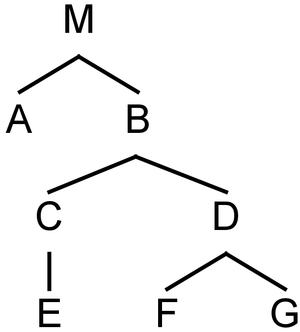
En syntaxe, la c-commande est une relation entre nœuds dans les arbres syntaxiques. Pour deux nœuds A et B, on dit que A c-commande B si A ne domine pas B, B ne domine pas A, et tous les ancêtres de A ayant strictement plus d'un descendant dominent B. Dans des arbres n'ayant pas de nœud à un seul descendant, cela revient à dire que A domine B s'il a pour frère un ancêtre de B.